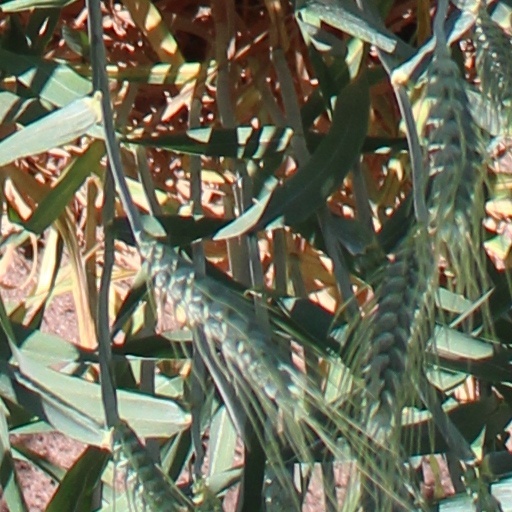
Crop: wheat